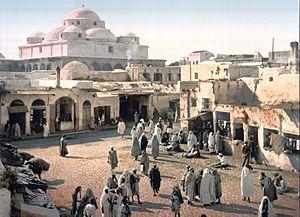
Béji Caïd Essebsi, souvent désigné par ses initiales BCE, né le 29 novembre 1926 à Sidi Bou Saïd et mort le 25 juillet 2019 à Tunis, est un homme d'État tunisien. Il est président de la République du 31 décembre 2014 à sa mort.
Les Turco-tunisiens, également connus sous le nom de Turcs de Tunisie ou de Turcs tunisiens, sont les Tunisiens descendants des Turcs et janissaires ottomans qui formaient un groupe en Tunisie.
Bab Souika est l'une des portes de la médina de Tunis. Démolie en 1861, elle se trouvait entre les portes Bab El Khadra et Bab Saadoun, près du quartier de Halfaouine, et a donné son nom au quartier environnant.